HMS Revenge (1892)

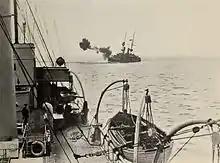
"Redoubtable" bombarding the Flemish coast in 1915. She has a deliberately induced list to increase the range of her guns.

From February 1897 to December 1898, "Revenge" served in the International Squadron, a multinational force made up of ships of the Austro-Hungarian Navy, French Navy, Imperial German Navy, Italian Royal Navy ("Regia Marina"), Imperial Russian Navy, and Royal Navy that intervened in the 1897-1898 Greek uprising on Crete against rule by the Ottoman Empire. She served as flagship of the British component of the squadron, initially under Rear-Admiral Robert Harris, and later under Rear-Admiral Gerard Noel, and played a very active role in the International Squadron's operations. Leading a Royal Navy force that reinforced the battleship , the British ship on station at Crete when unrest broke out in early February 1897, "Revenge" and the battleship arrived at Canea (now Chania) on 9 February 1897. She contributed personnel to an international landing force of sailors and marines the squadron put ashore at Canea on 15 February 1897. On 21 February 1897, she joined the British torpedo gunboats and , the Russian battleship "Imperator Aleksandr II", the Austro-Hungarian armored cruiser , and the German protected cruiser in the International Squadron's first direct offensive action, a brief bombardment of Cretan insurgent positions on the heights east of Canea after the insurgents refused the squadron's order to take down a Greek flag they had raised, and she hit the farmstead that served as the insurgents′ base of operations with three 6-inch (152-mm) shells. After a bombardment by the British battleship on 26 and 27 March 1897 forced insurgents to abandon their siege of the Izzeddin Fortress near the entrance to Suda Bay, "Revenge" put a contingent of Royal Marines ashore that occupied the fortress.